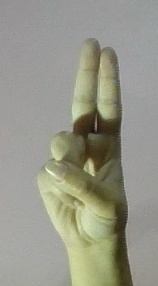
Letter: taa